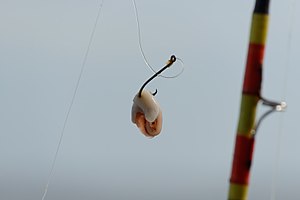
Madding
Fiskekrog med madding
Madding eller agn bruges af medefiskeren, det kan bestå af brød, orm, græshopper, bær og stort set af alt hvad der kan sættes på en fiskekrog for at lokke en fisk til at bide på krogen.